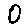
Label: 0